American bison

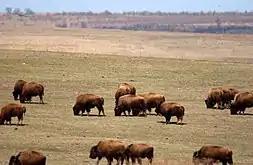
A herd of American bison grazing at Tall Grass Prairie Preserve in Osage County, Oklahoma

Since 2006, an outherd of wood bison sent from Alberta's Elk Island National Park was established in Yakutia, Russia as a practice of pleistocene rewilding; wood bison are the most similar to the extinct steppe bison species ("Bison priscus sp."). The bison are adapting well to the cold climate, and Yakutia's Red List officially registered the species in 2019; a second herd was formed in 2020.